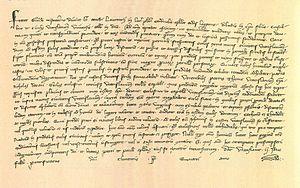
Le Maria-Magdalen-Gymnasium, ou de son nom officiel Gymnasium zu St. Maria Magdalena — littéralement : gymnase Sainte-Marie-Madeleine, Gymnasium étant l'équivalent à peu près du petit et grand lycée classique en français — est un établissement d'enseignement pour garçons qui fut le plus prestigieux de toute la Silésie. Il se trouvait à Breslau en Allemagne et fut en activité de 1267 à 1945. Il a été remplacé par un lycée polonais en 1946. Le Maria-Magdalenen-Gymnasium comptait parmi les écoles les plus anciennes de l'espace germanophone.